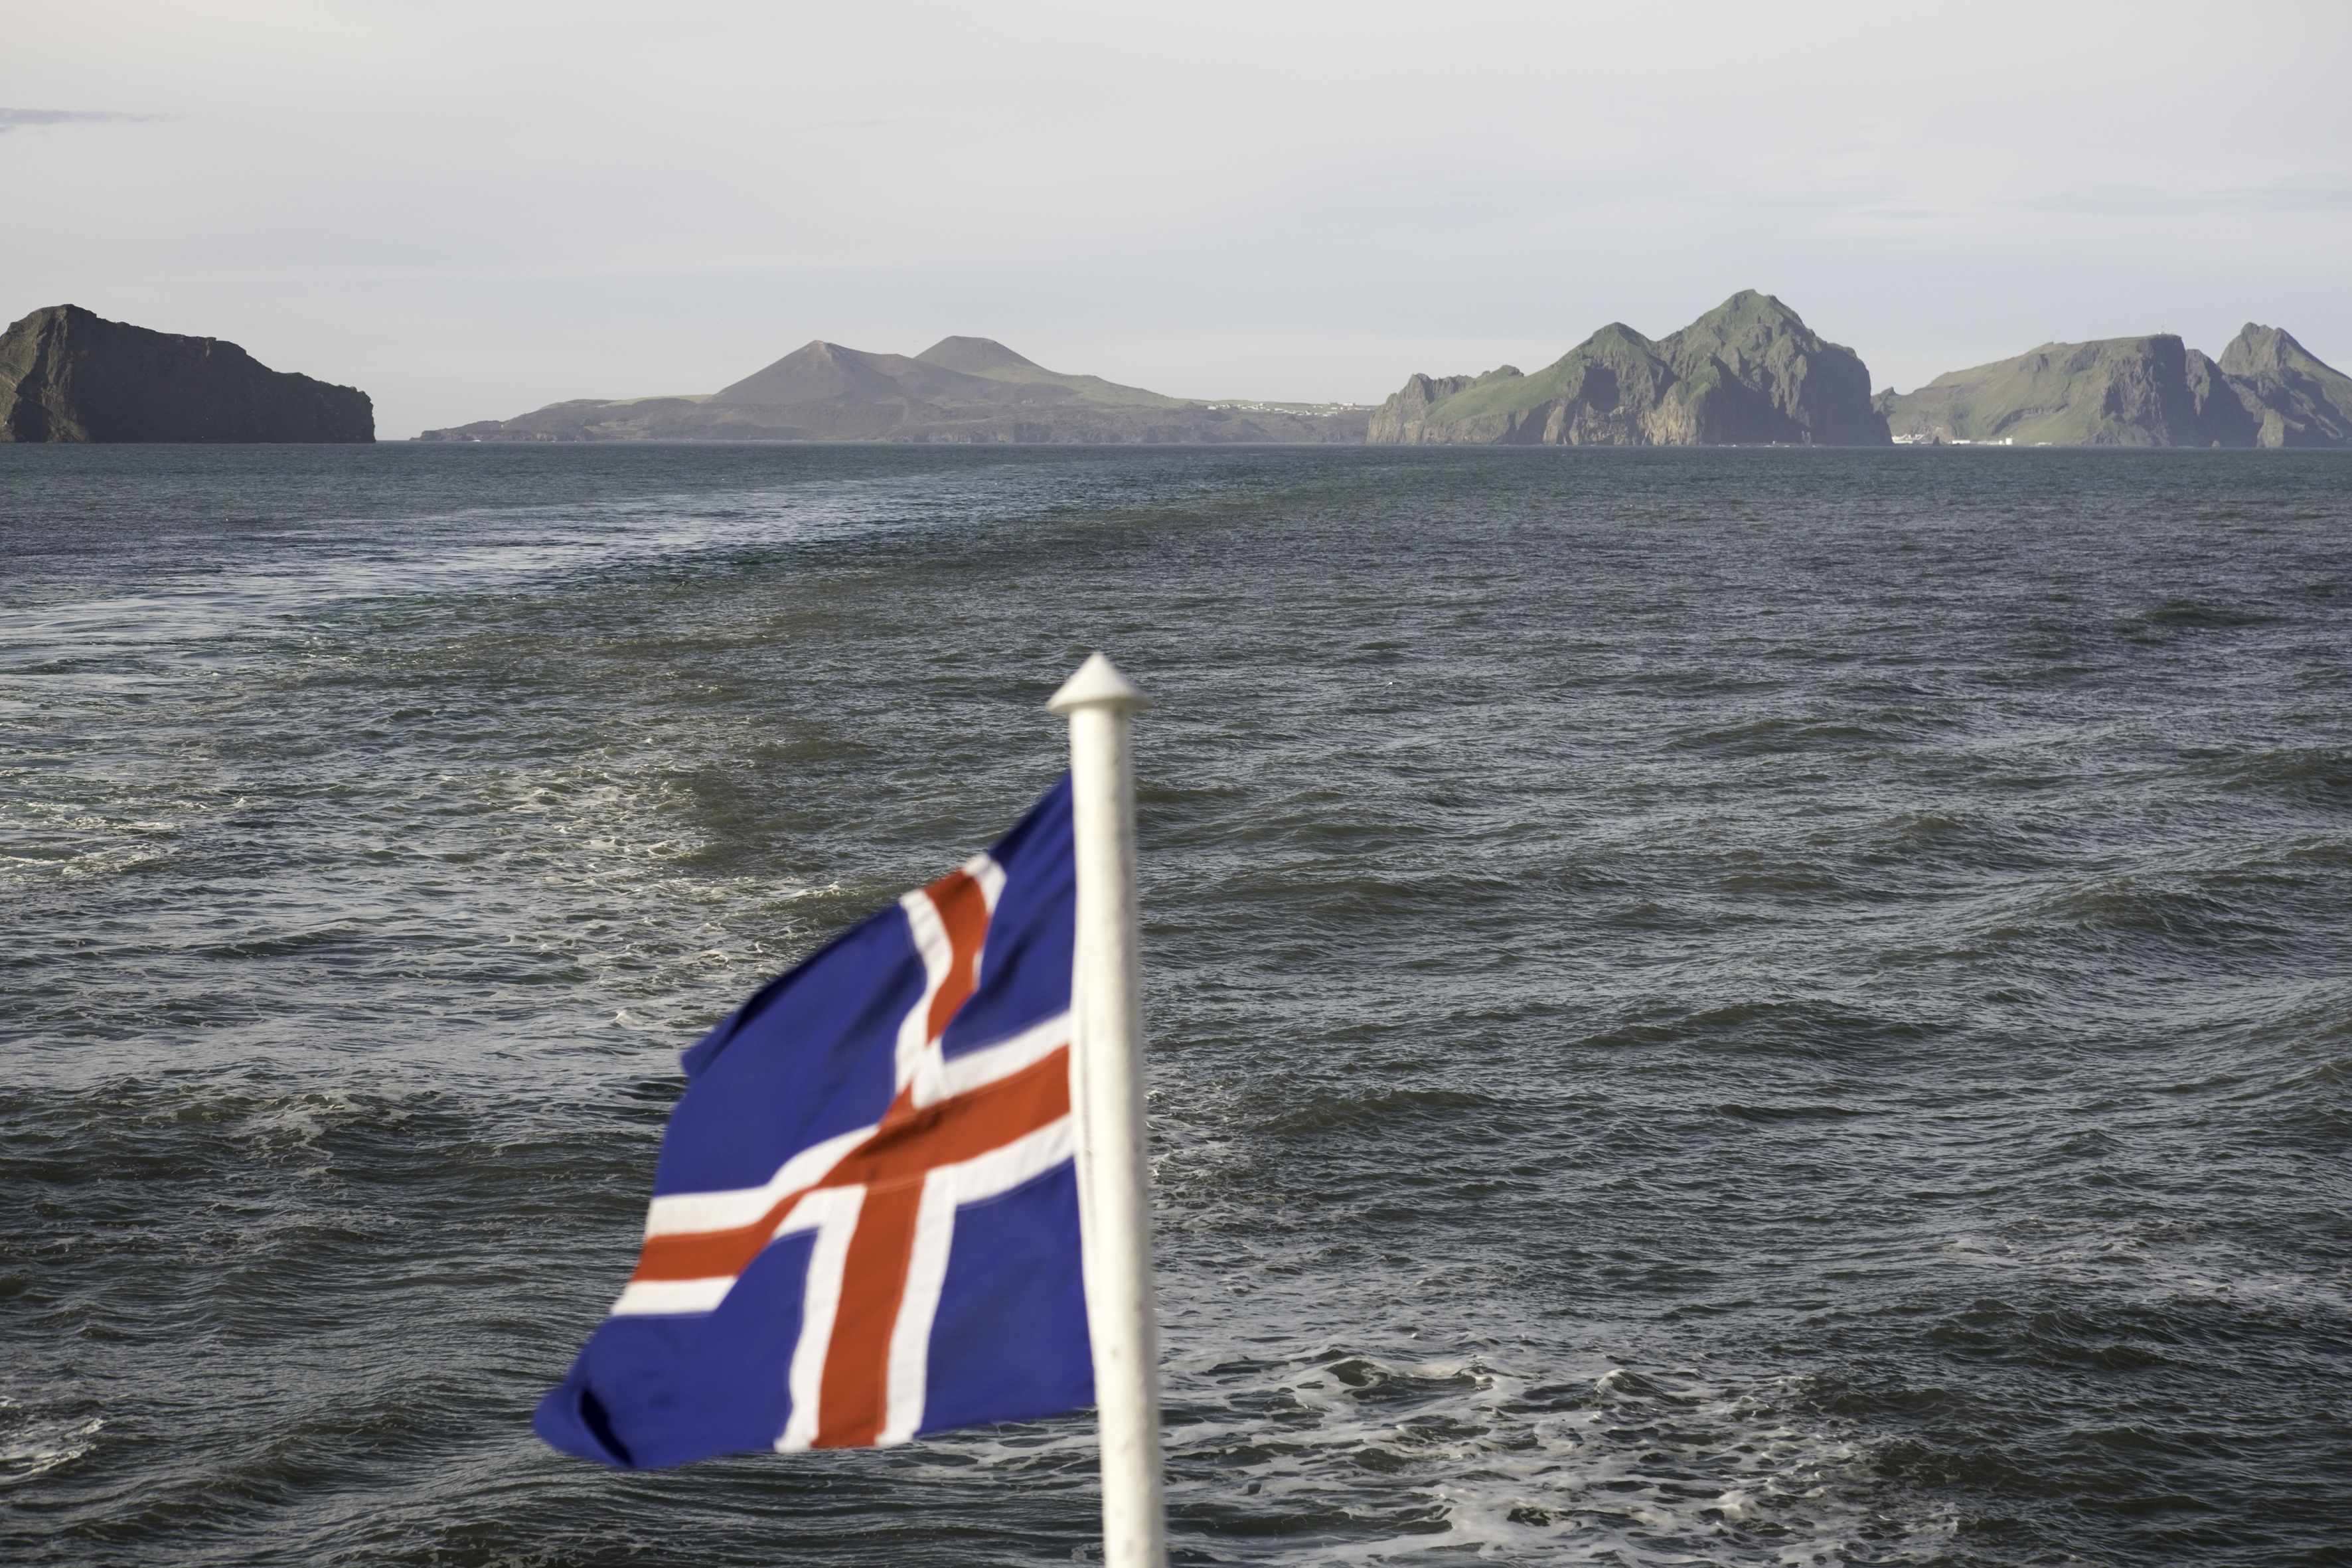
sea, coast, ocean, boat, wind, travel, fujifilm, vehicle, bay, iceland, south, is, boating, fuji, fujixt1, fujix, vestmannaeyjar